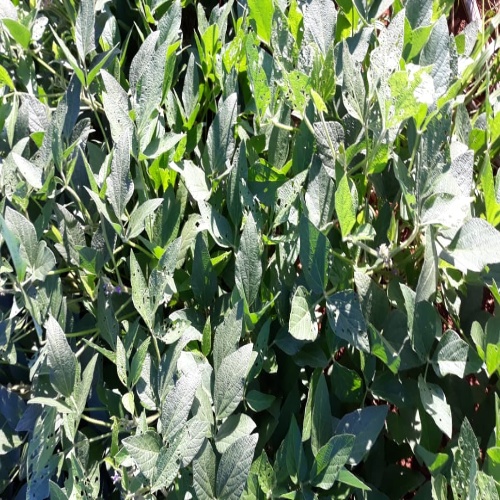
Label: Caterpillar